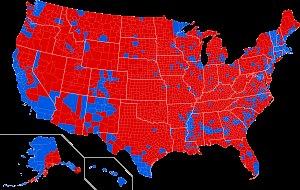
Le Parti républicain est l'un des deux grands partis politiques américains contemporains. Il est fondé le 28 février 1854 par des dissidents nordistes du Parti whig et du Parti démocrate, opposés au Kansas-Nebraska Act et à l'expansion de l'esclavage mais aussi aux revendications souverainistes de plusieurs États du Sud. Élu en 1860, Abraham Lincoln a été le premier président républicain.